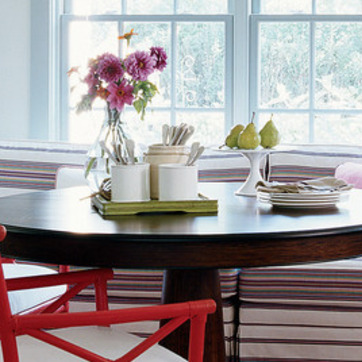
Material: ceramic